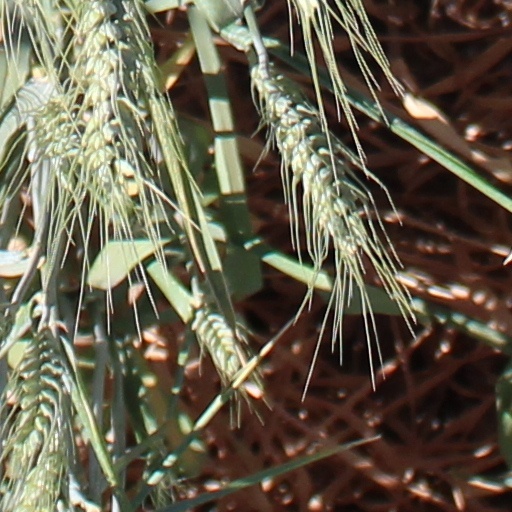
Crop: wheat